Sid Fernandez

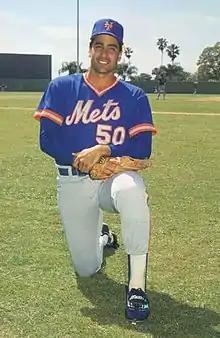
Fernandez in 1986

Fernandez split the season between Tidewater and the Mets. In 170 innings, Fernandez struck out 180 batters, while only allowing 108 hits for New York. Both ratios were the best in the Major Leagues, with second place in both categories going to teammate and Cy Young Award winner Dwight Gooden. Fernandez's average 5.71 hits allowed per nine innings was the second-best in National League history, behind only Carl Lundgren's mark of 5.65 in . Fernandez struggled with walks and wound up finishing the year with a record of 9-9. In seven of his nine losses, he gave up two earned runs or fewer. Despite having the third-best record in baseball at 98-64, the Mets placed second in their division and missed the postseason.